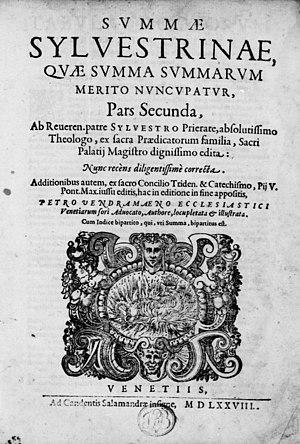
Silvestro Mazzolini da Prierio, également connu sous le nom latin de Sylvester Prierias, né en 1456 ou 1457 à Priero et mort en 1523 à Rome, est un théologien italien.